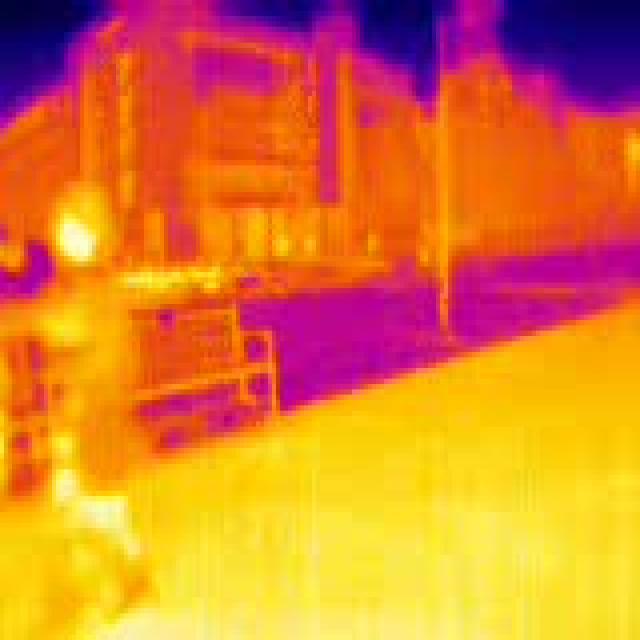
Detected objects:
label: person